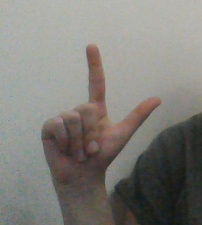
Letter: laam